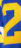
Number: 2